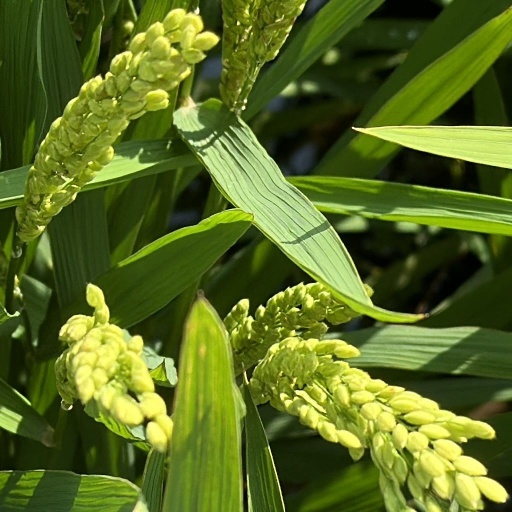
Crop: rice